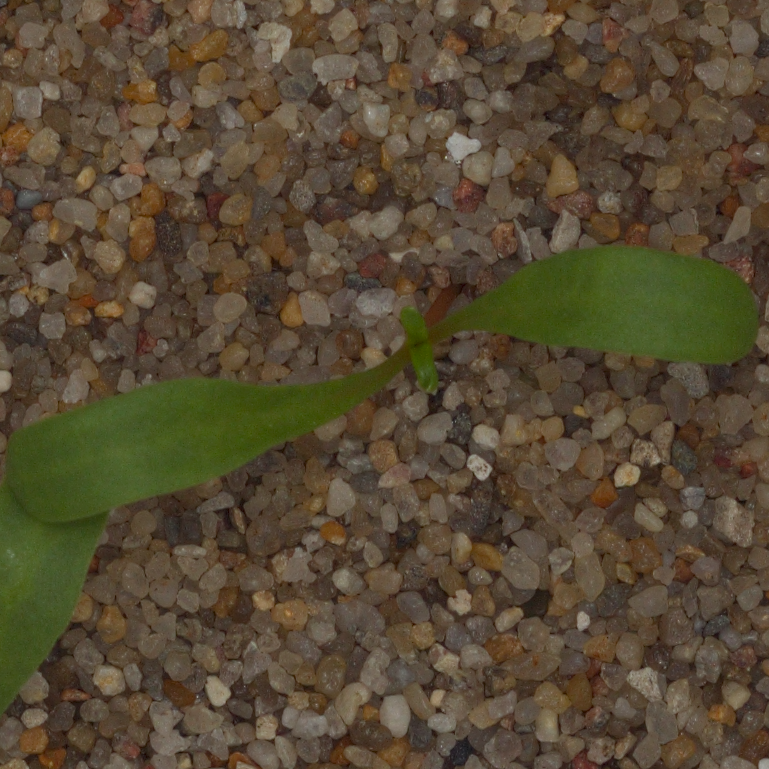
Label: sugar_beet